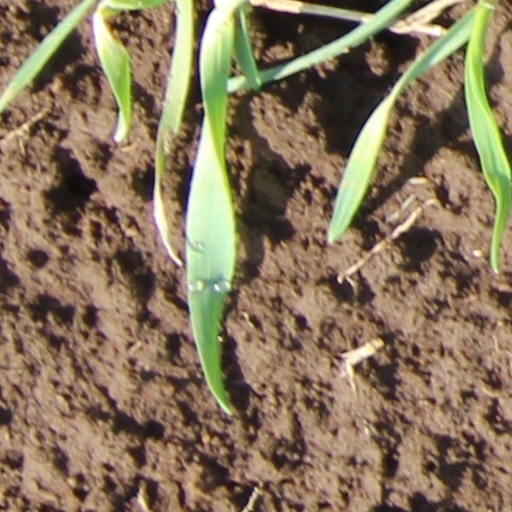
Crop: wheat